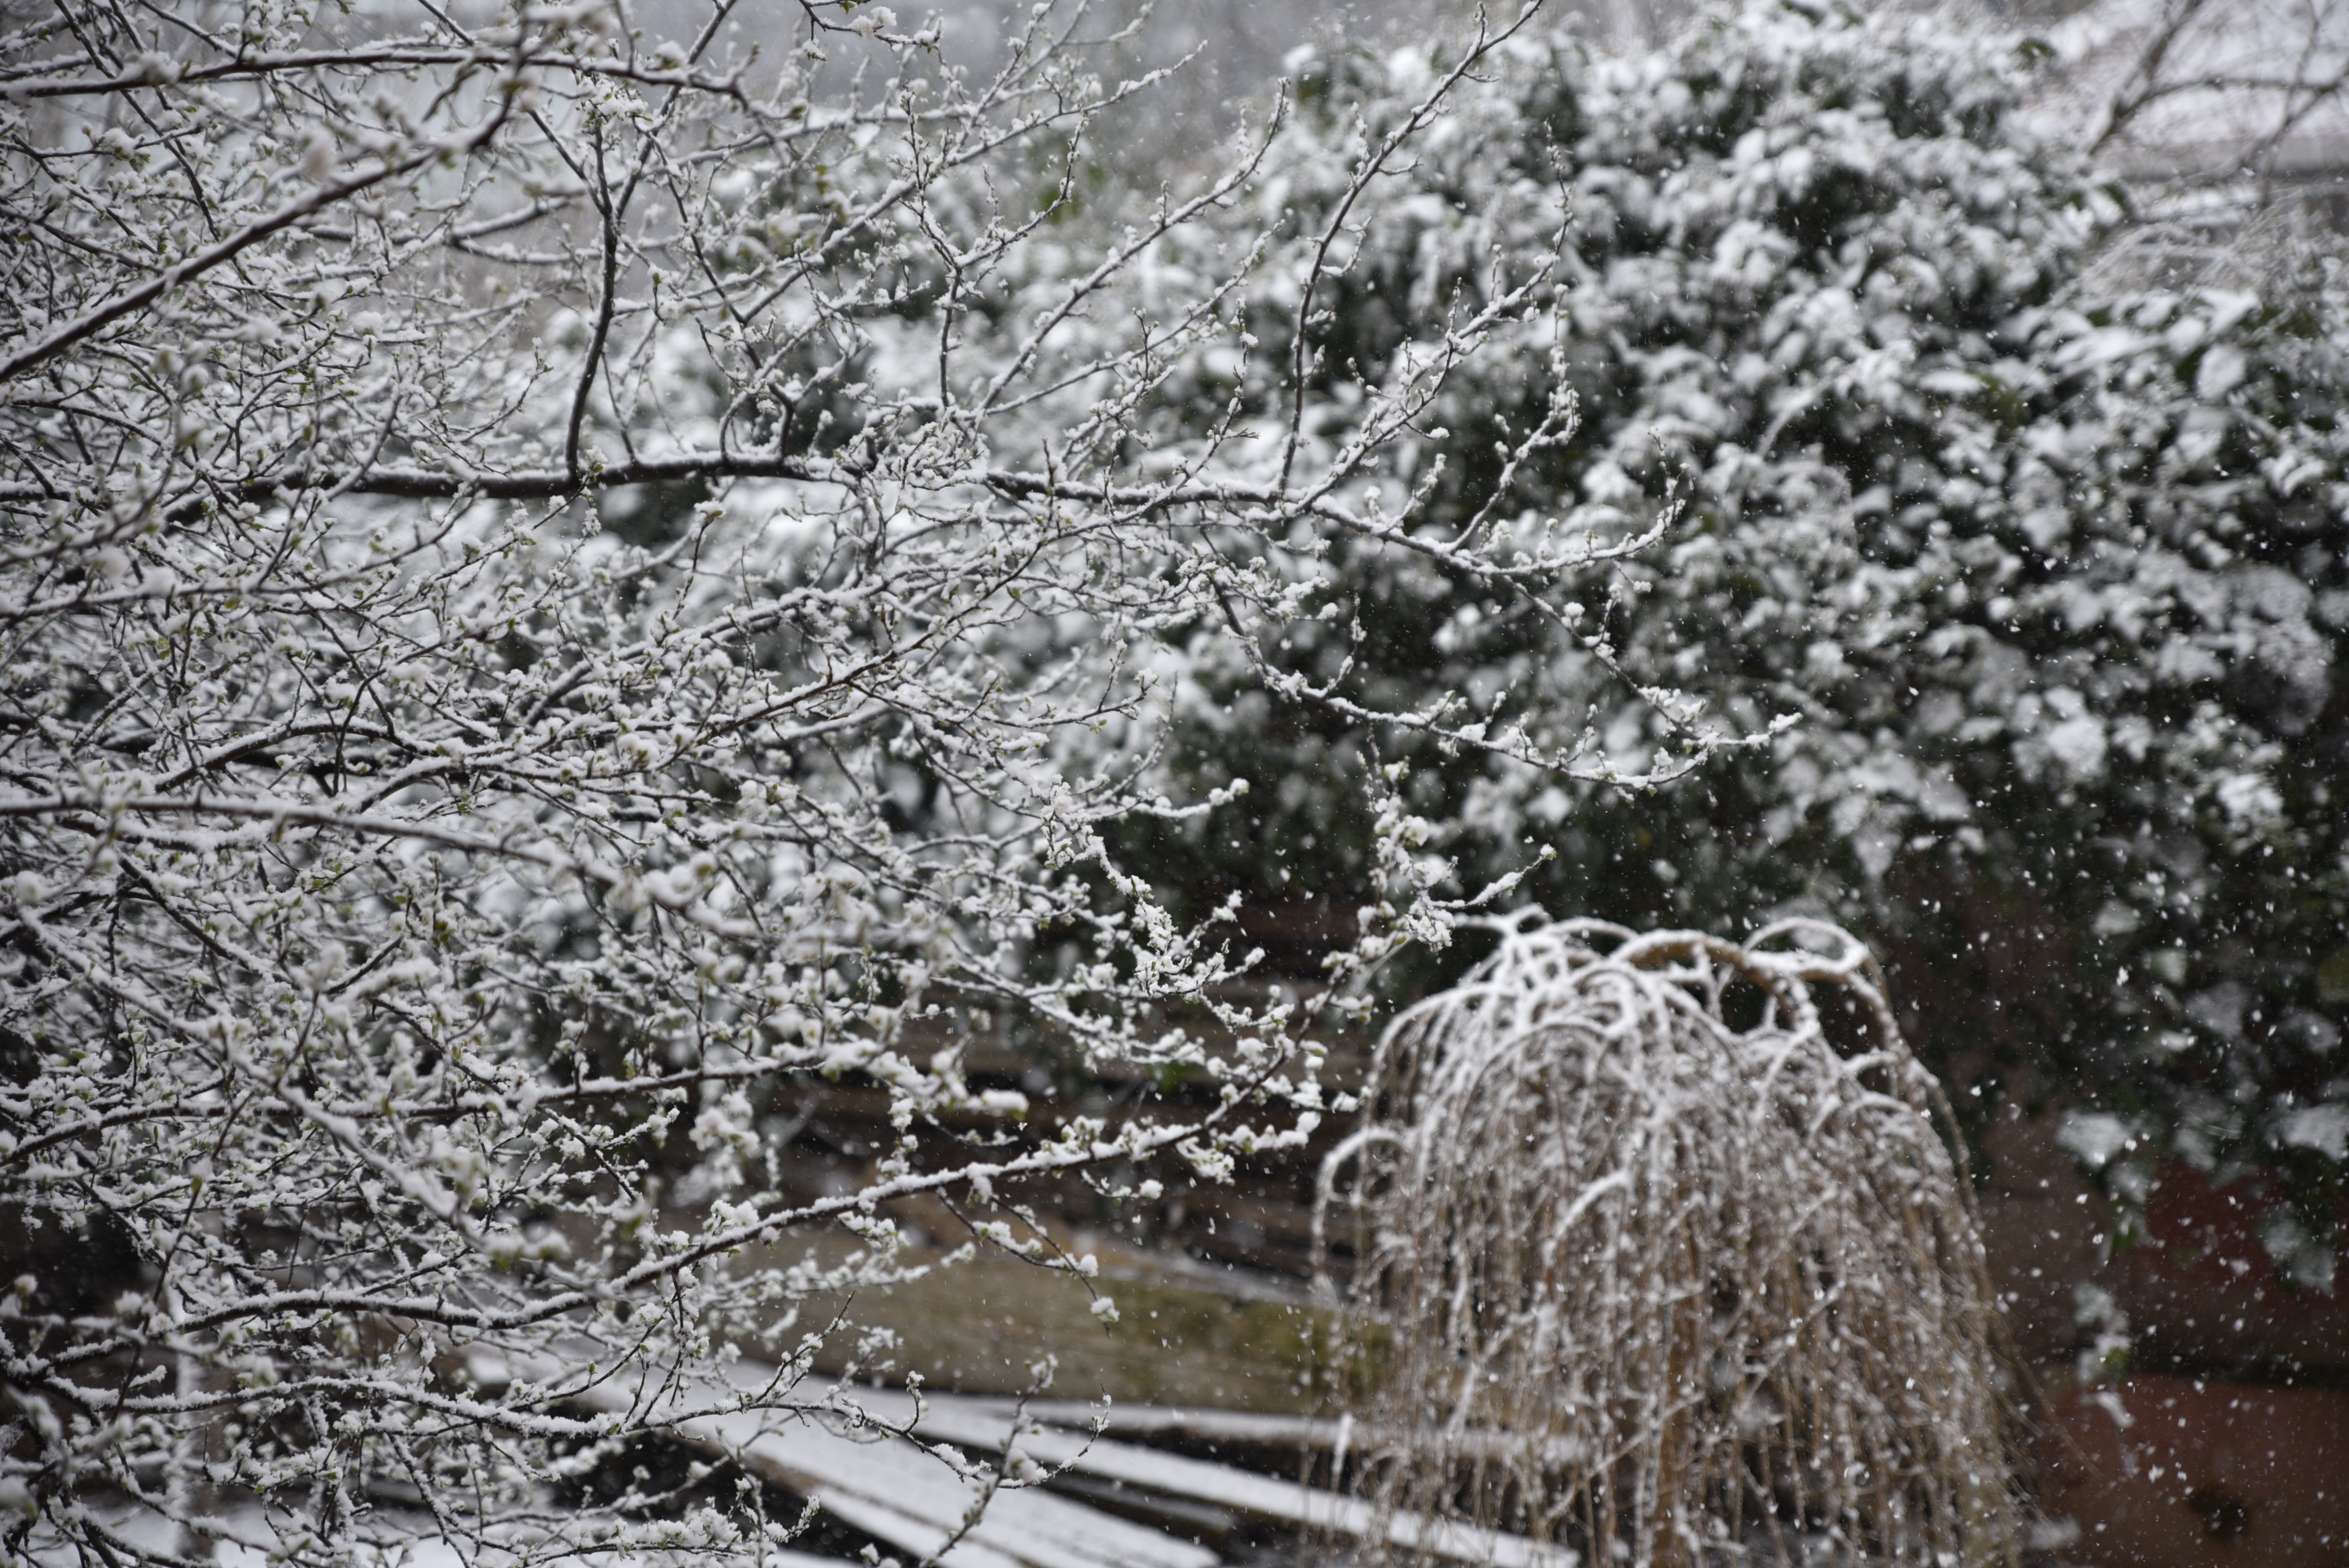
tree, branch, snow, winter, plant, flower, frost, ice, spring, weather, season, freezing, rain and snow mixed